Hussain Imam

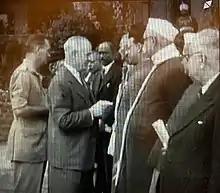
Viceroy Lord Wavell and Hussain Imam

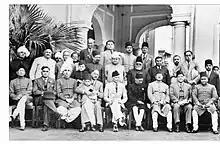

Hussain Imam was a prominent politician of Bihar. He was a member of the Constituent Assembly of India in 1946.